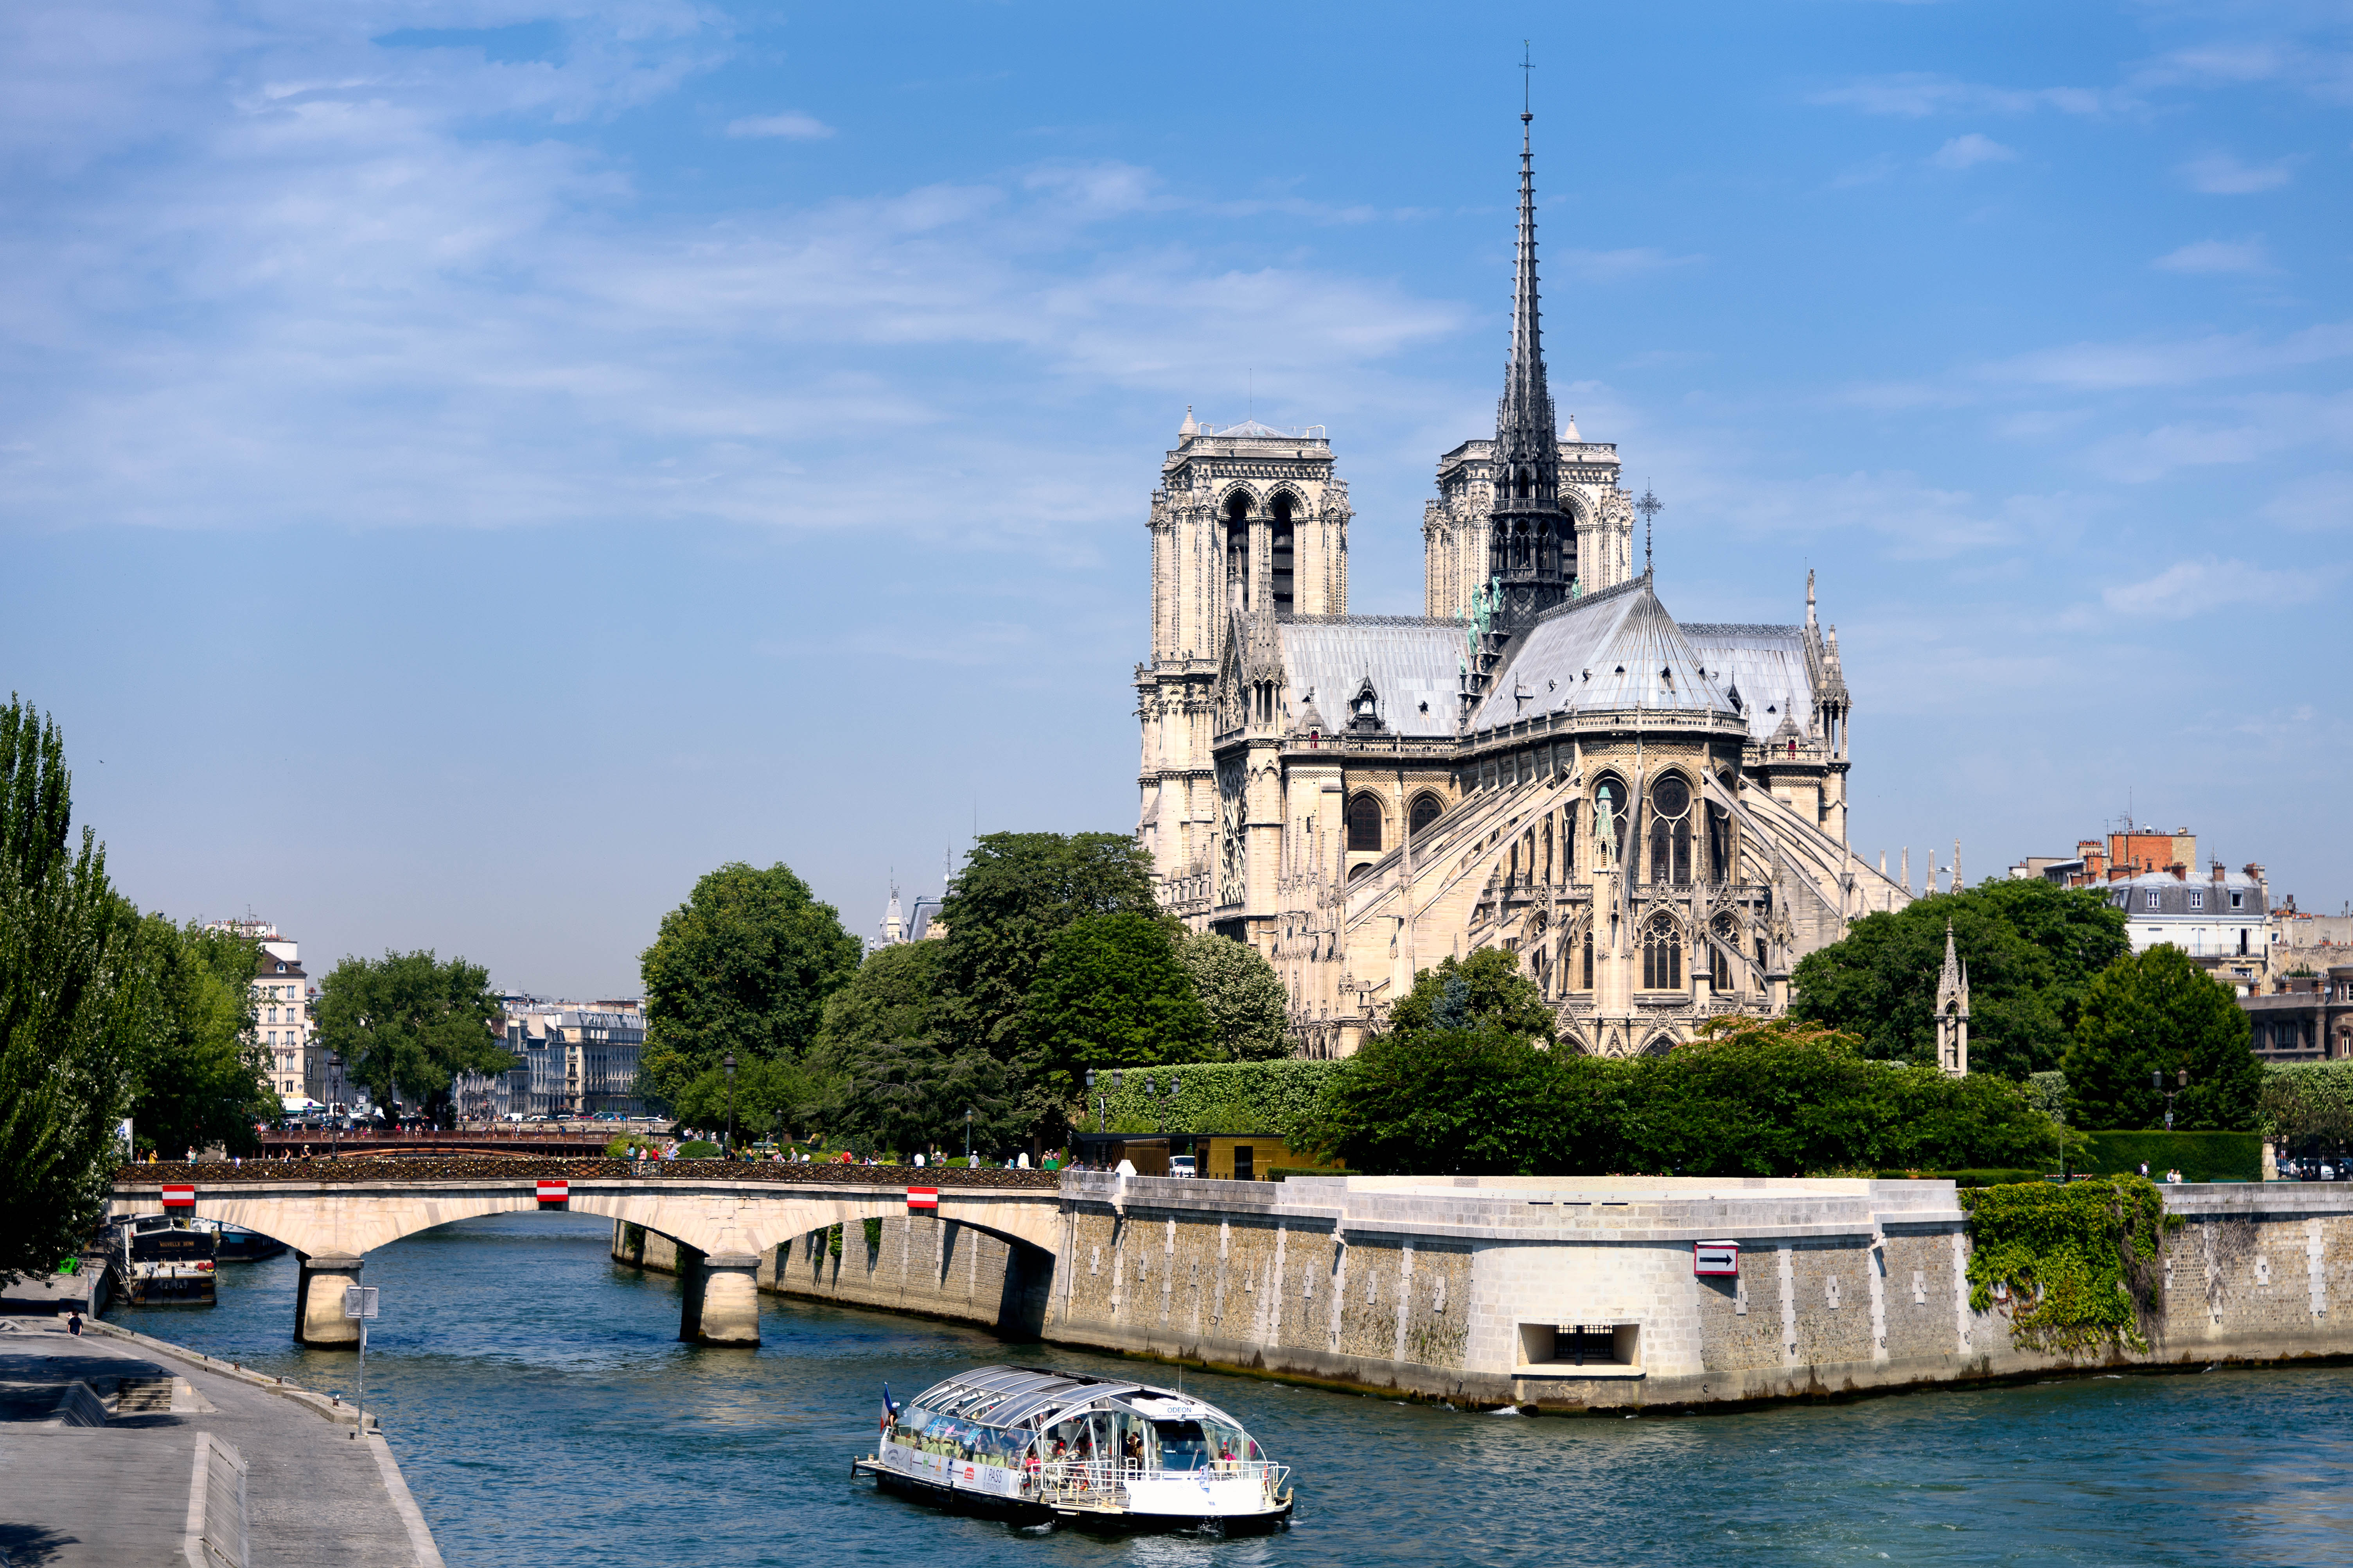
water, sky, chateau, paris, river, canal, cityscape, vacation, france, vehicle, landmark, blue, cathedral, nikon, tourism, waterway, trees, places, 2015, clouds, d750, notre, dame, batobus, iledefrance, tours